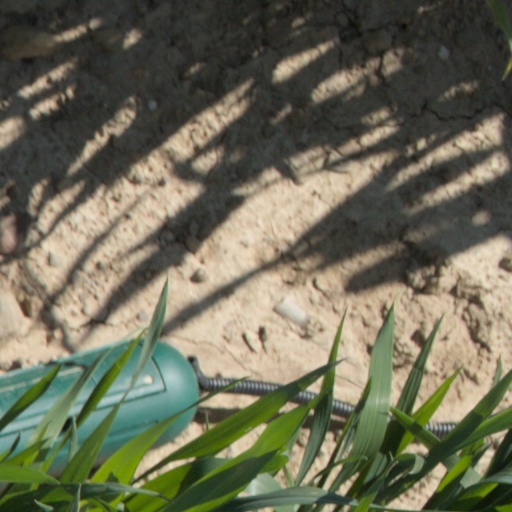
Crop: wheat